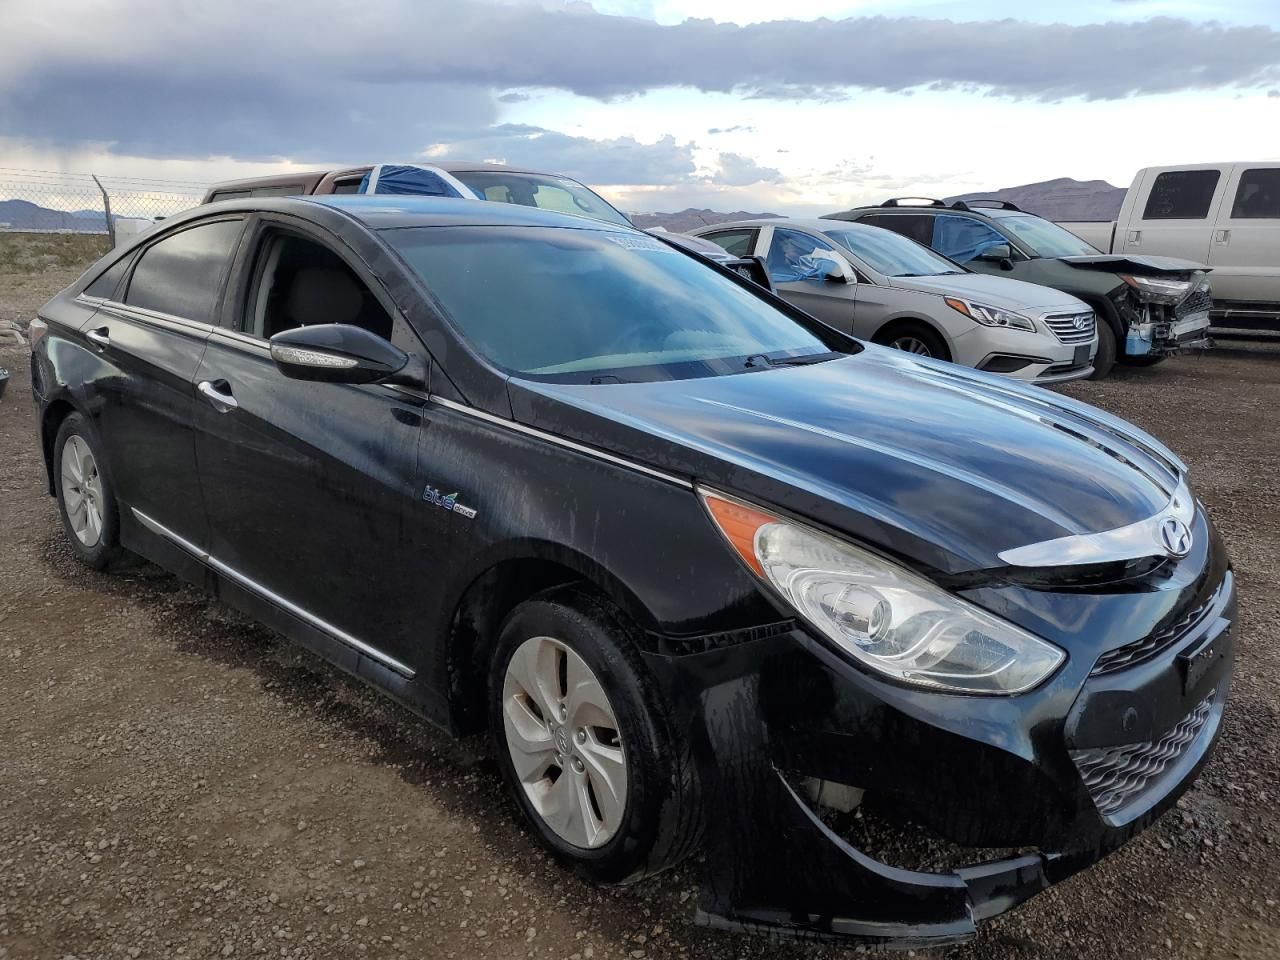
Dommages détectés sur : pare-choc avant, capot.
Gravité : mineur